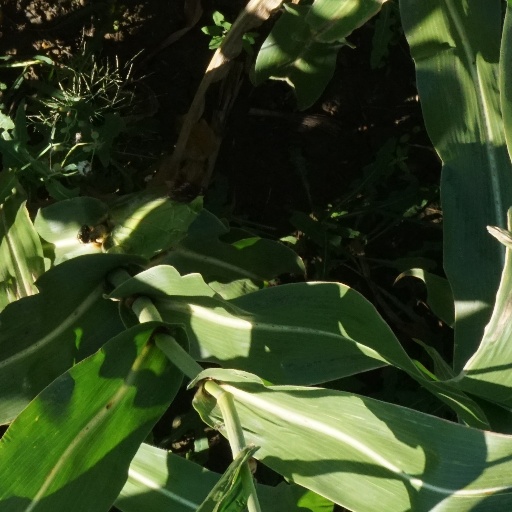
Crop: maize; corn